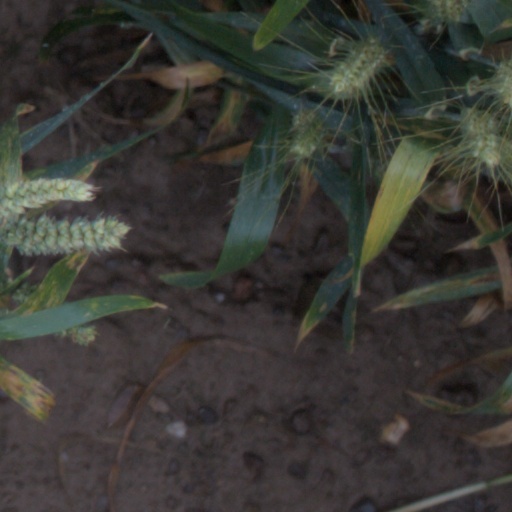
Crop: wheat